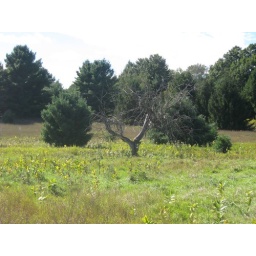
Bare tree in a field